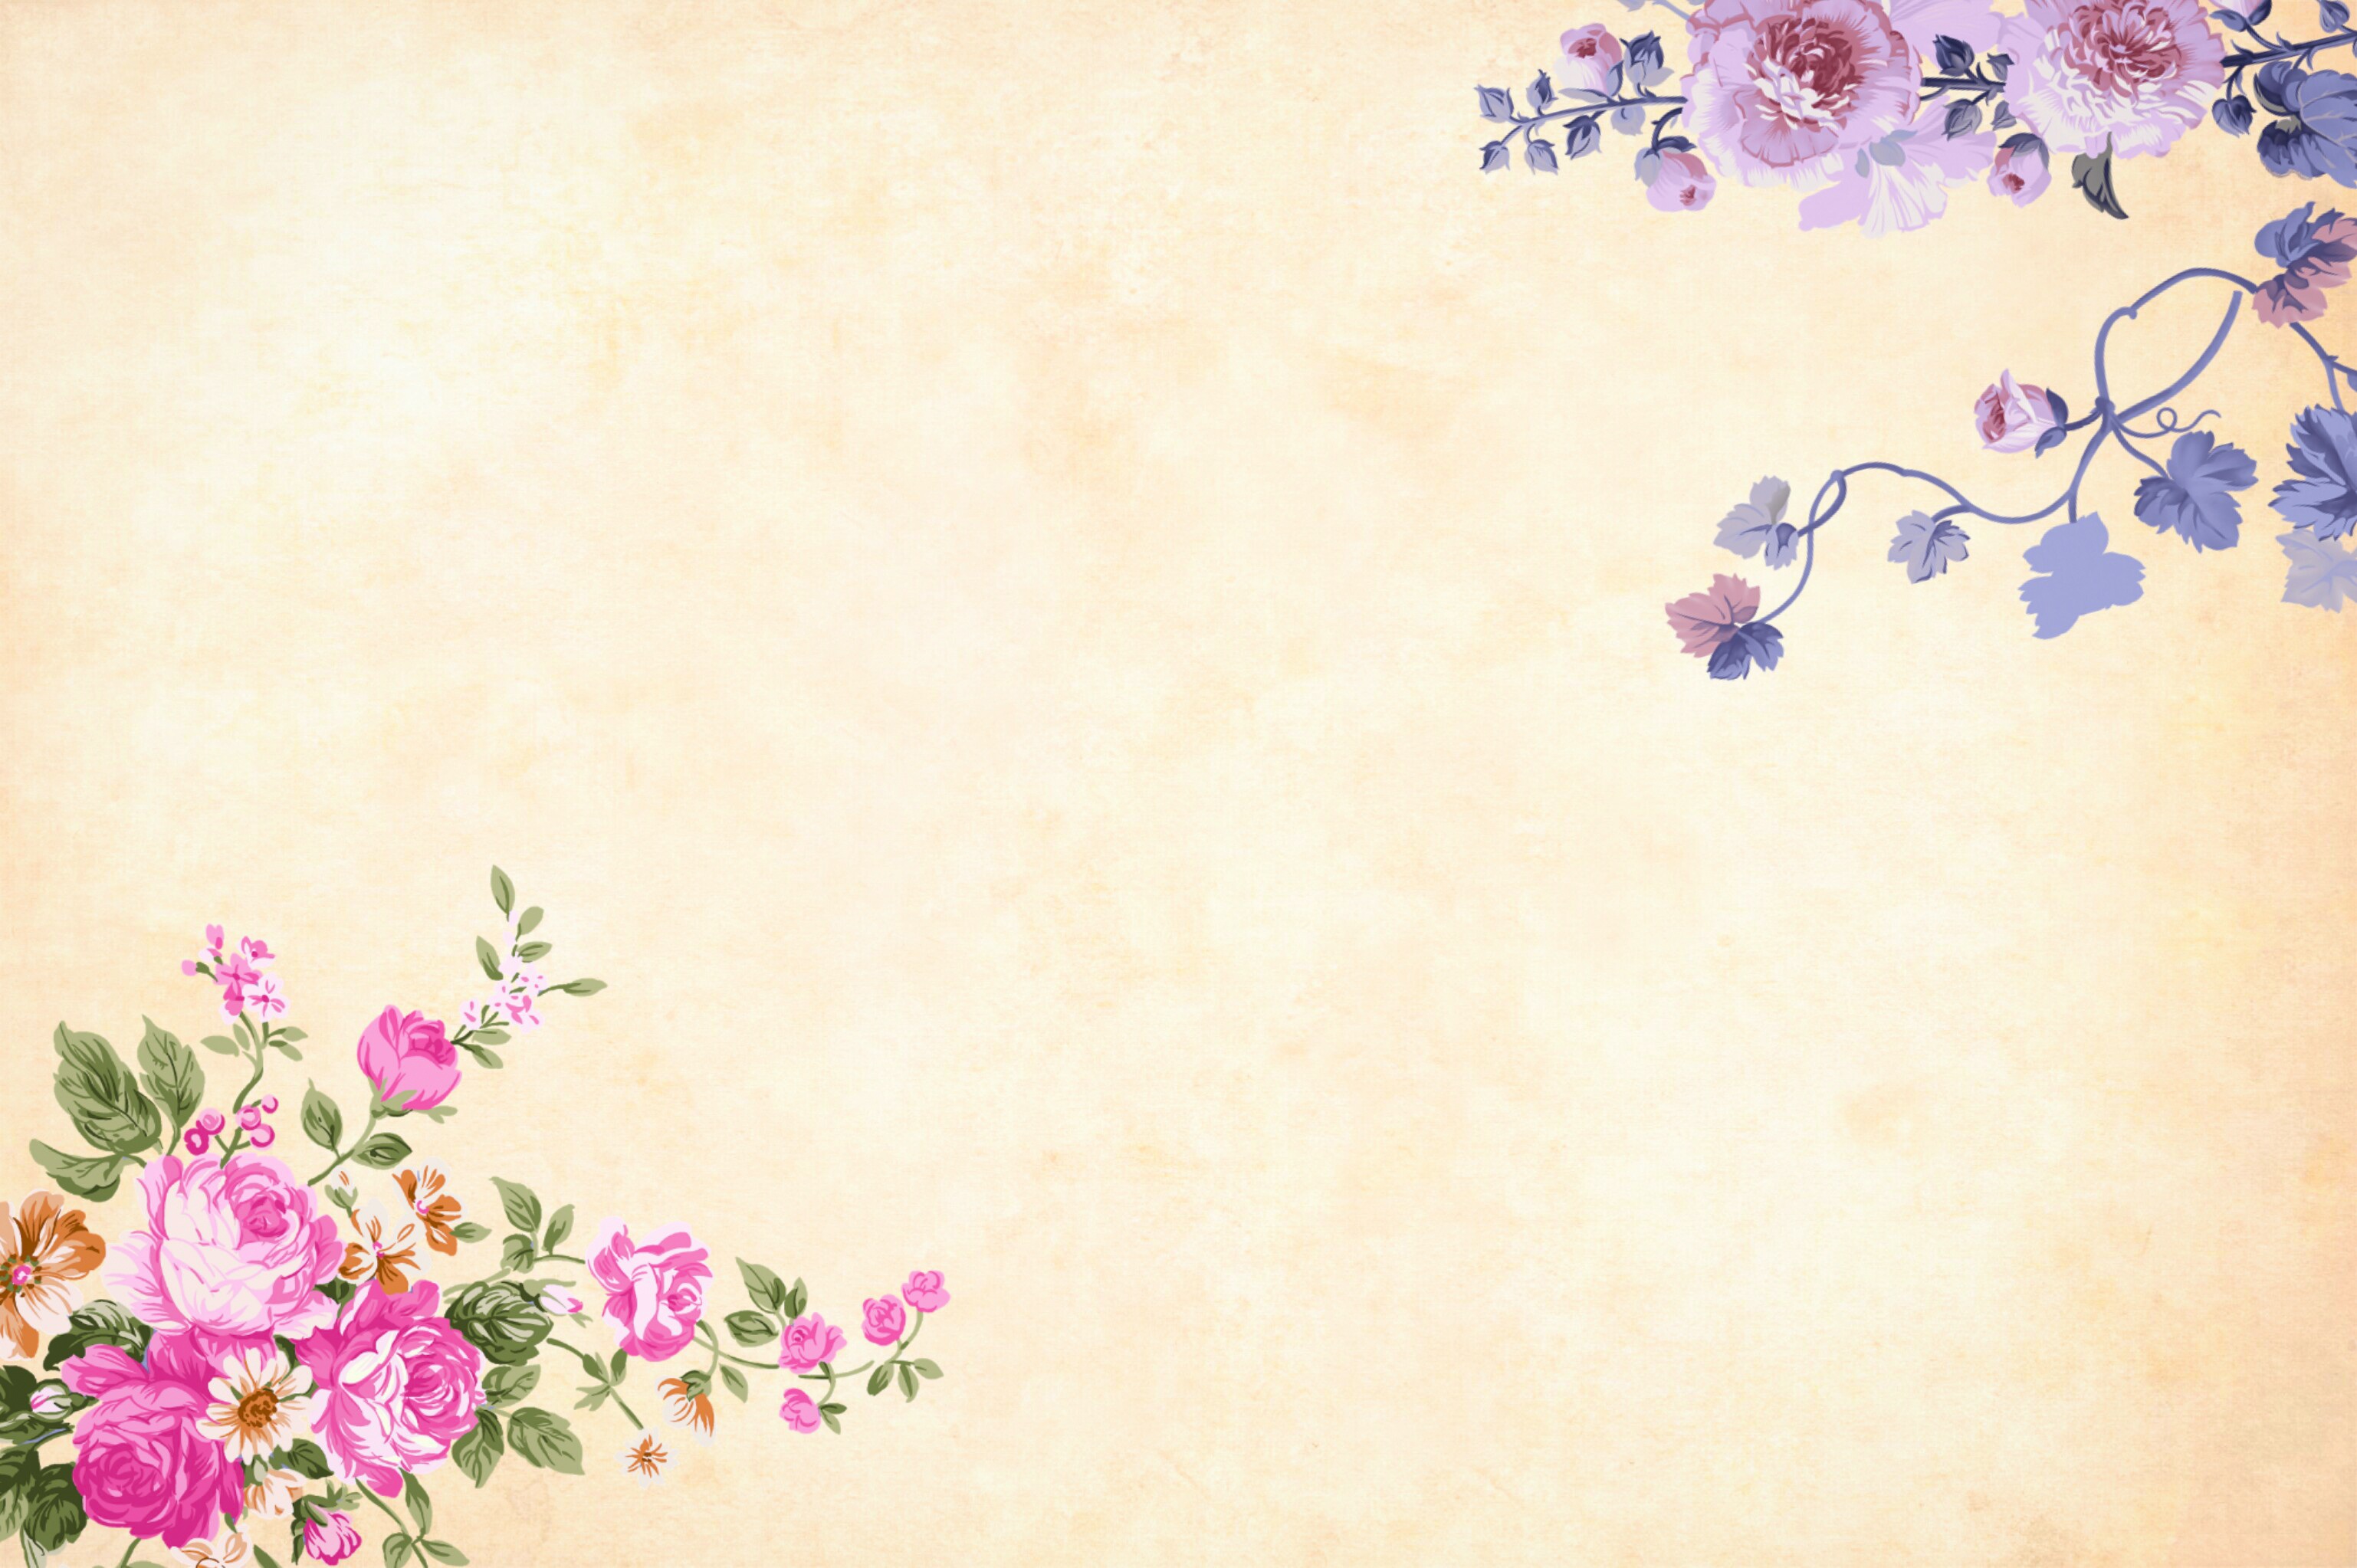
flower, background, watercolor, floral, border, garden frame, spring, vintage, card, art, wedding, design, hand made, fashion, sketch, celebration, bouquet, decorative, ornament, greeting, elegant, holiday, love, birthday, flora, wreath, mother, artwork, bloom, blossom, congratulation, cornflower, creative, day, decoration, drawing, pink, petal, flower arranging, floral design, wallpaper, computer wallpaper, font